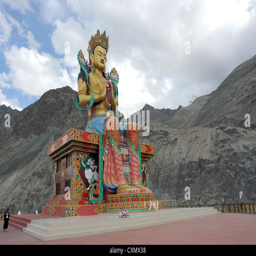
statue of author , reported to be metres , feet , tall